Central Croatia

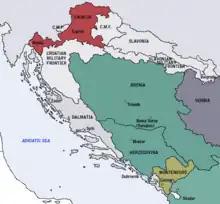

Most of Central Croatia is distinguished in Croatia by its relatively high population density – a consequence of the fact that the region was largely spared from large-scale war damage. This also allowed preservation of numerous cultural heritage sites, including medieval city cores, hill forts, manor houses, castles, palaces, and churches. Because the medieval Kingdom of Croatia was governed by rulers based further south, in areas closer to the Adriatic Sea coast, there are few Early and High Middle Ages monuments preserved in the region—most of them date back to the Late Middle Ages and later periods. There are, however, archaeological sites with features from prehistory and classical antiquity. The most significant prehistoric site in the region is a "Homo neanderthalensis" site discovered in Krapina.